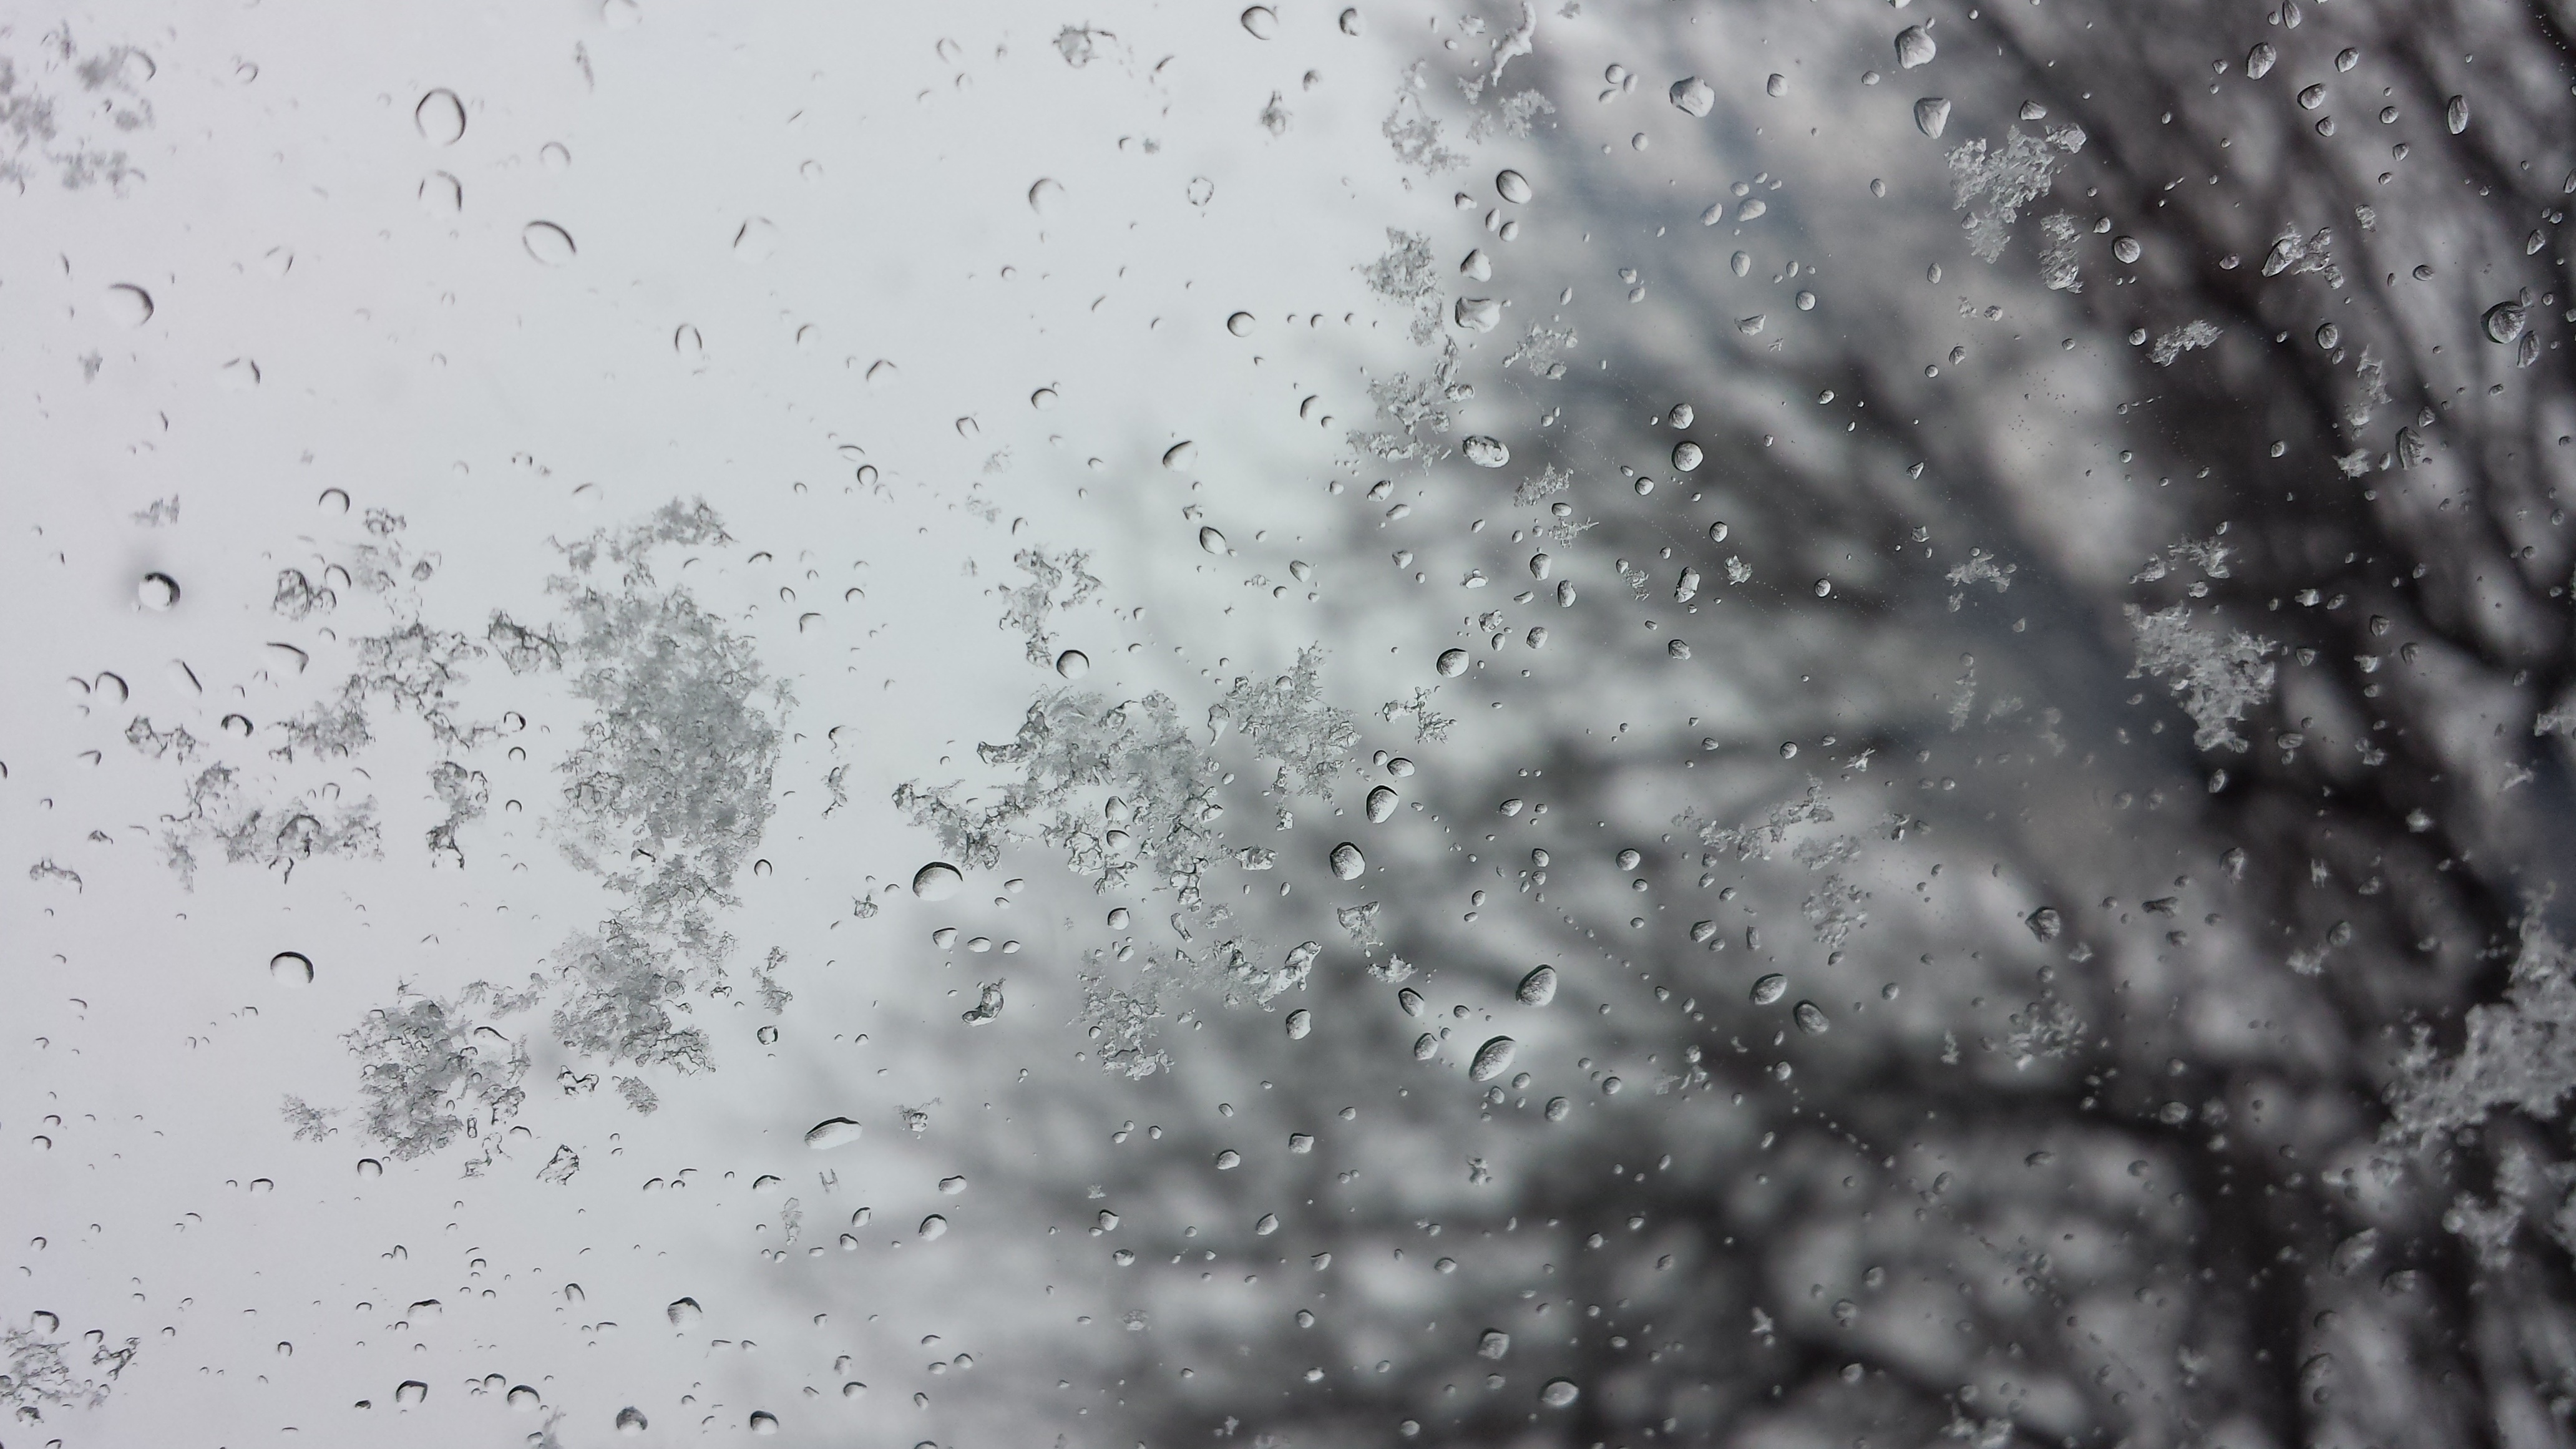
branch, snow, cold, winter, black and white, texture, rain, frost, wet, ice, weather, monochrome, season, icy, freezing, monochrome photography